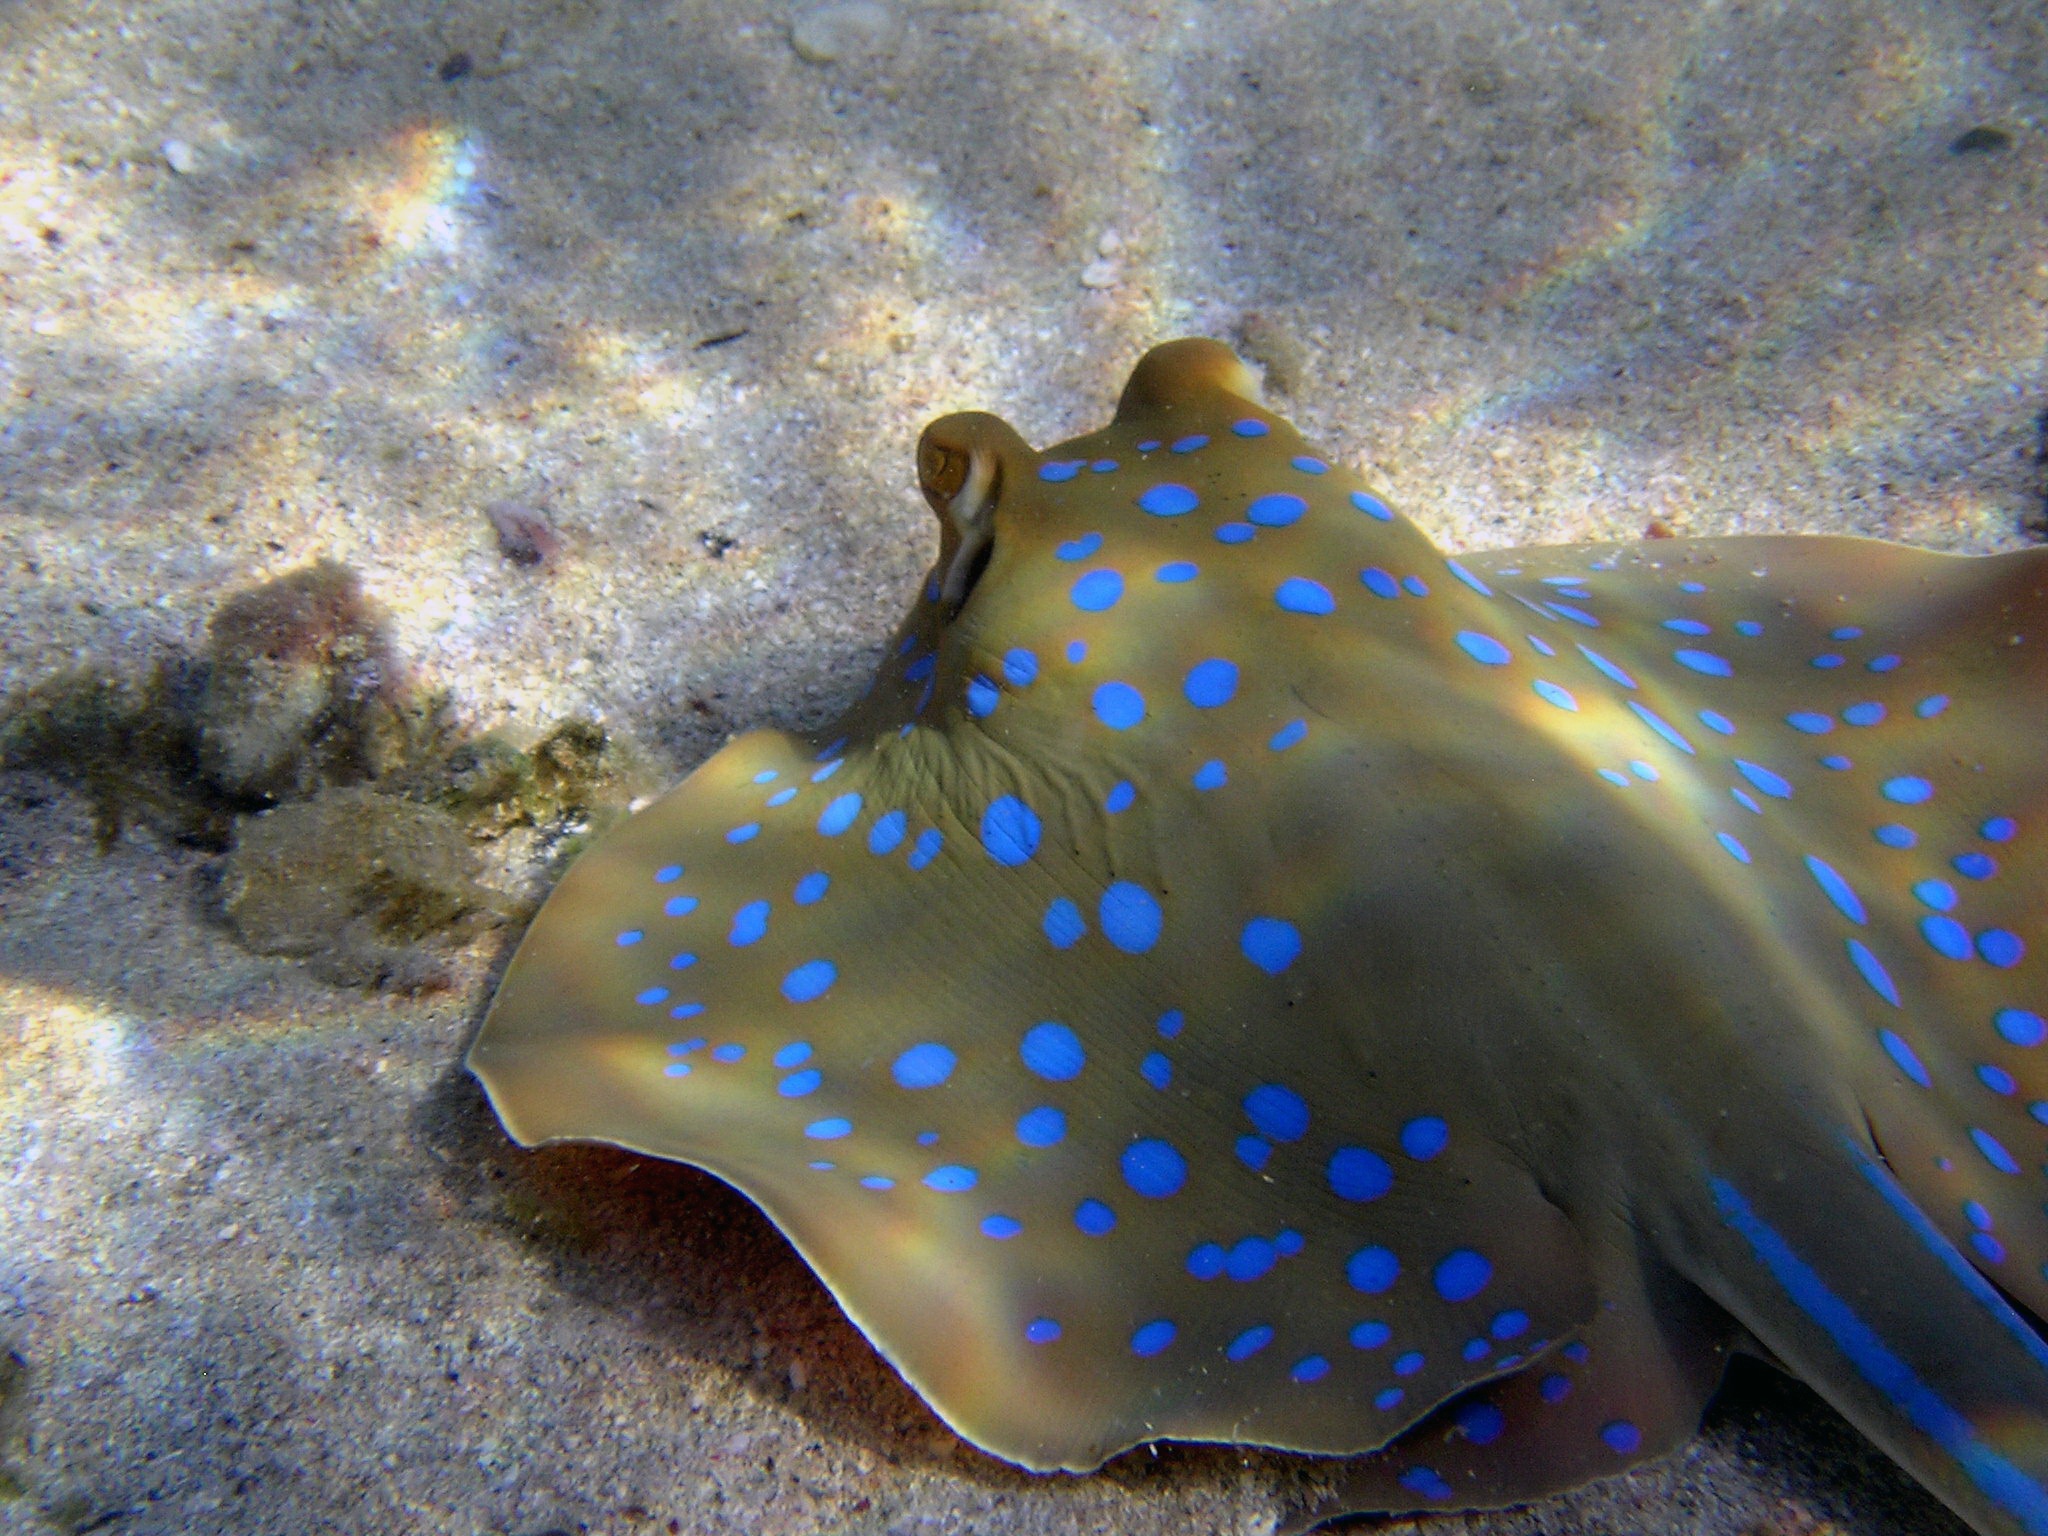
sea, diving, underwater, biology, blue, fish, fauna, invertebrate, reef, egypt, rays, macro photography, blue spotted stingrays, marine biology, rays and skates